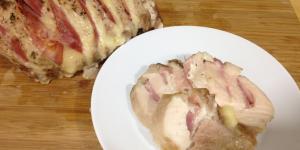
lomo de cerdo relleno con beicon y queso